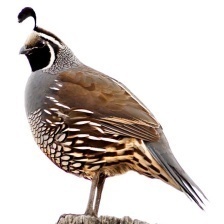
Species: CALIFORNIA QUAIL
Scientific name: CALLIPEPLA CALIFORNICA
ImageNet parent category: quail